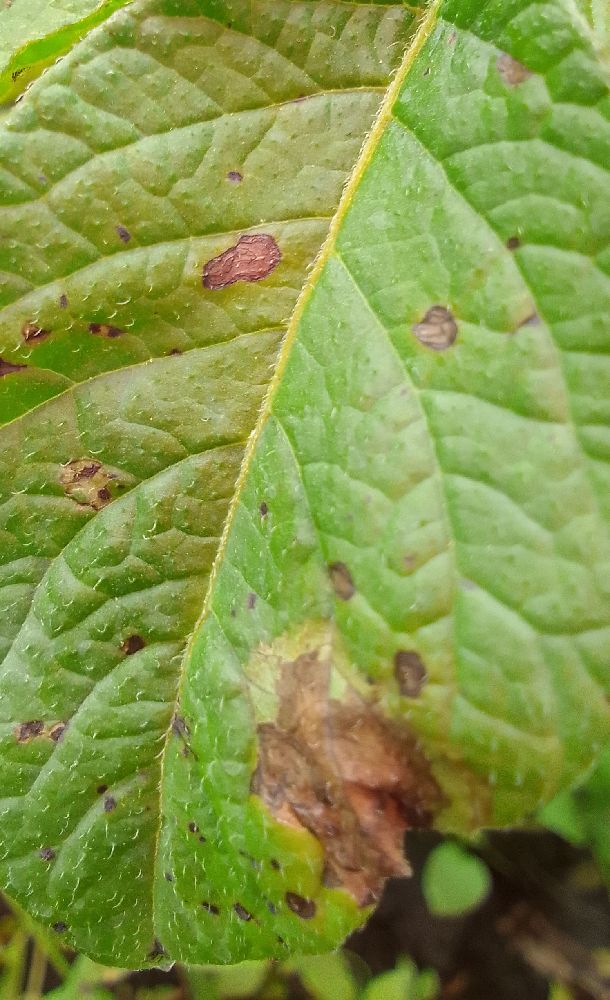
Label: Late blight